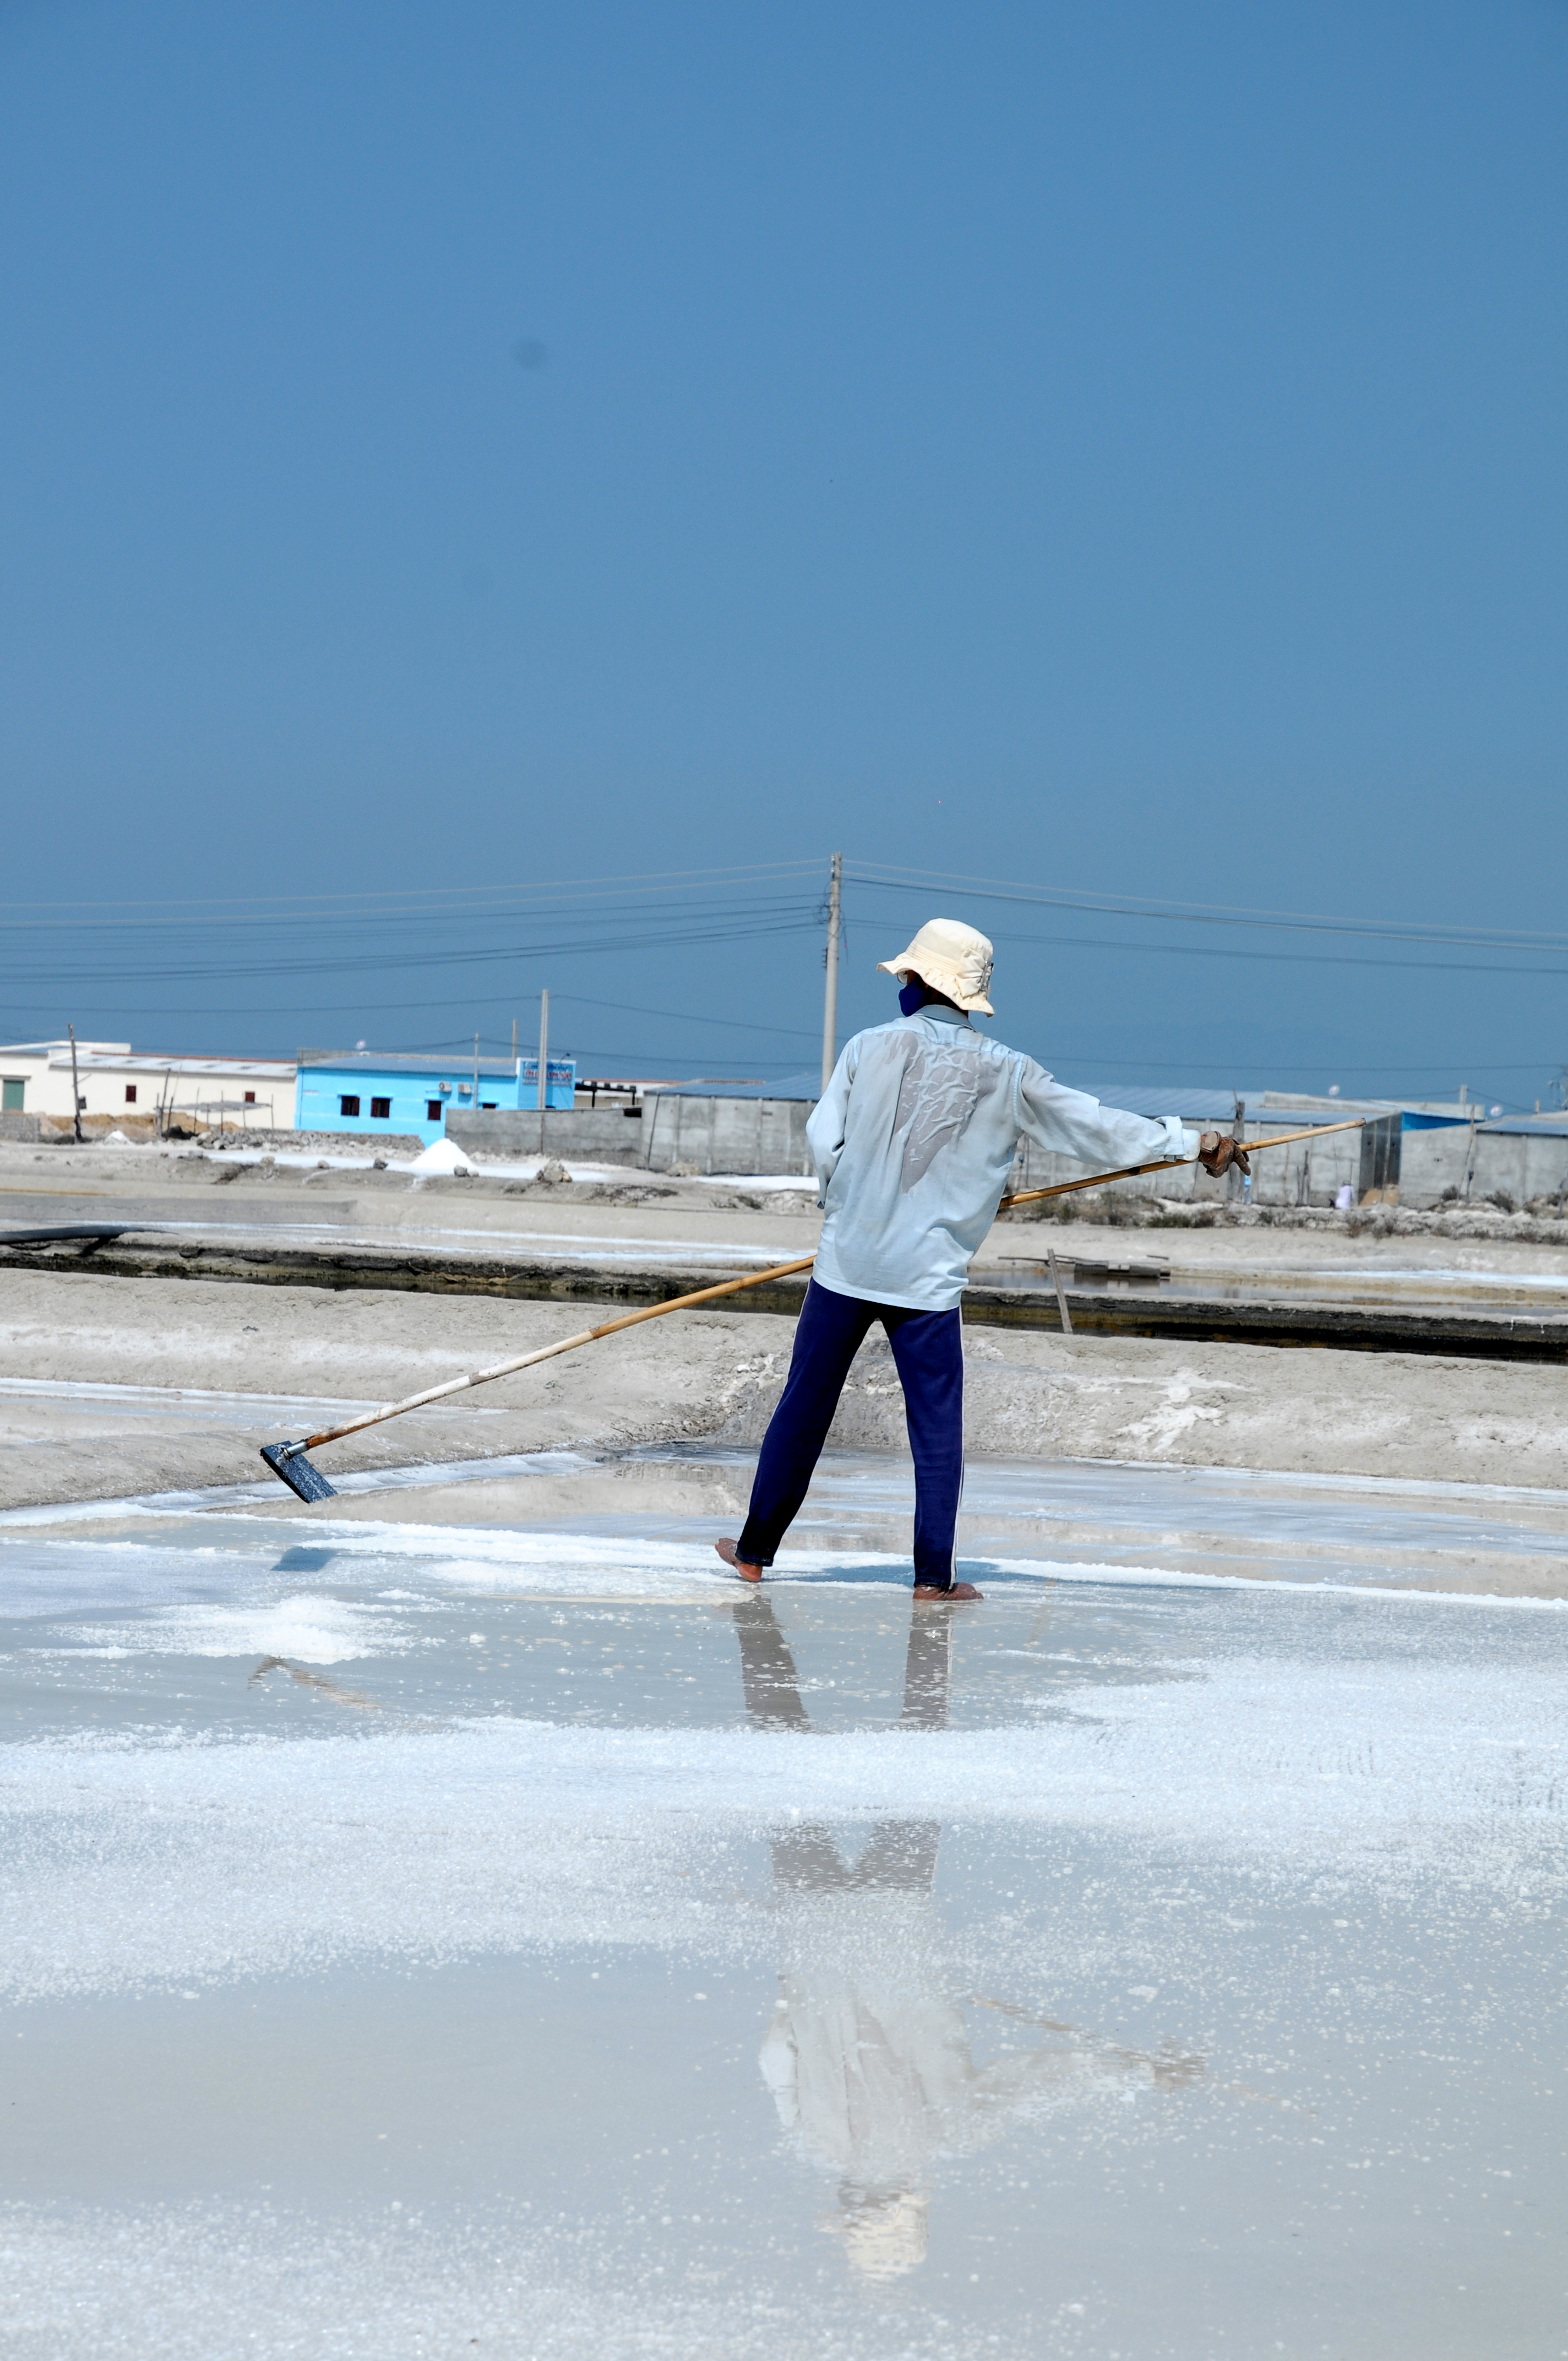
salt, beach, life, water, sea, vacation, sky, standing, shore, fun, ocean, coast, leg, sand, wave, recreation, tourism, walking, salt evaporation pond